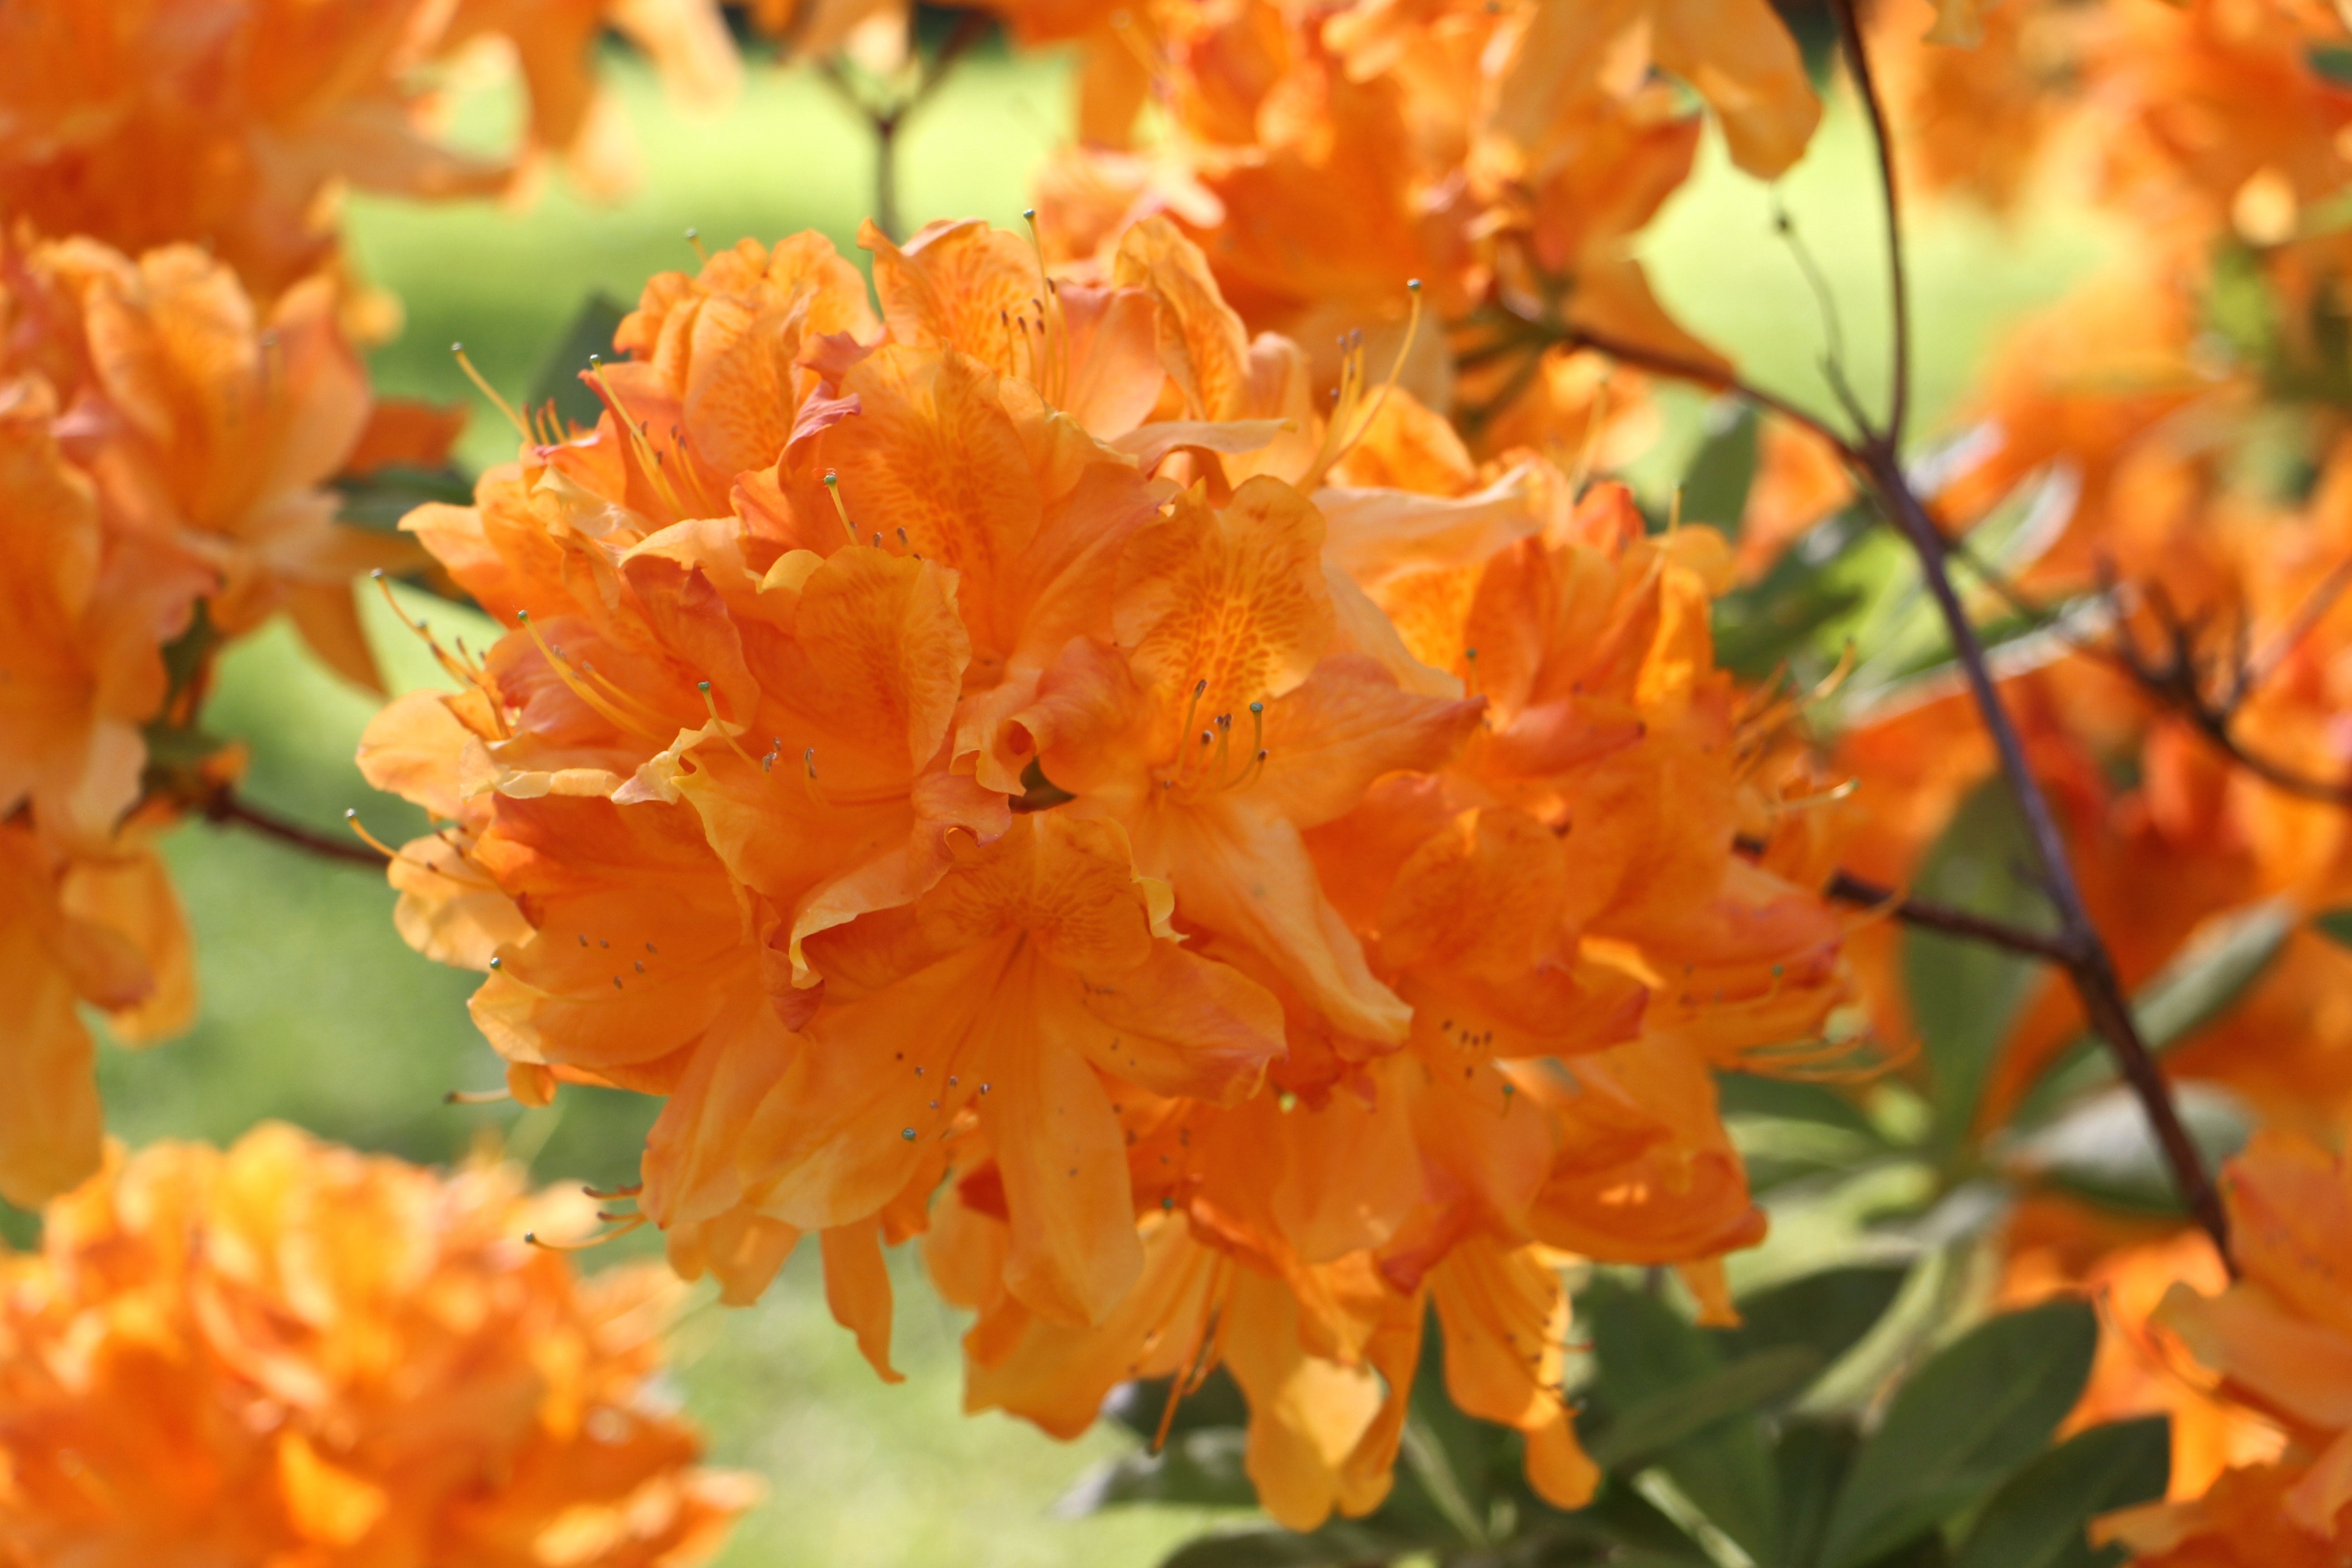
tree, nature, blossom, plant, leaf, flower, bloom, orange, color, autumn, botany, flora, season, flowers, shrub, rhododendron, beautiful, azalea, macro photography, flowering plant, woody plant, land plant